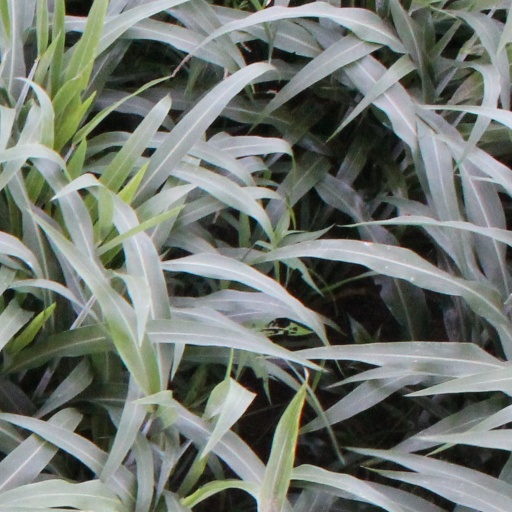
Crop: sorghum